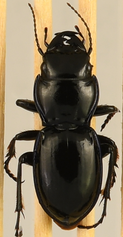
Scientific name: Pasimachus elongatus
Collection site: Central Plains Experimental Range NEON (CPER), plot CPER_006